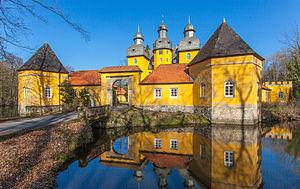
Le château de Holte est un château de Rhénanie-du-Nord-Westphalie en Allemagne qui servait autrefois à la chasse. Il se trouve à Schloß Holte-Stukenbrock en Westphalie Est-Lippe et date du XVIIᵉ siècle.